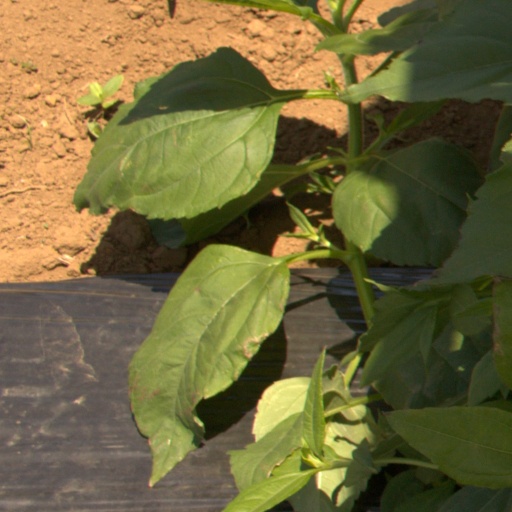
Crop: Jerusalem artichoke